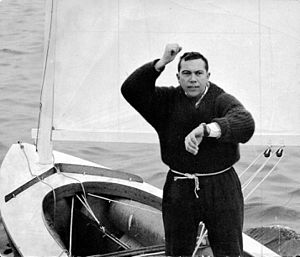
Døde i 2016 / December
Døde i 2016 er en liste over notable personer, der er afgået ved døden i 2016.